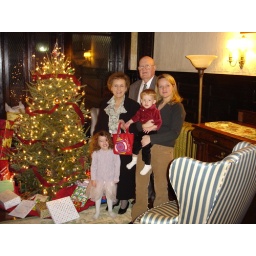
the family around the tree in the parish house